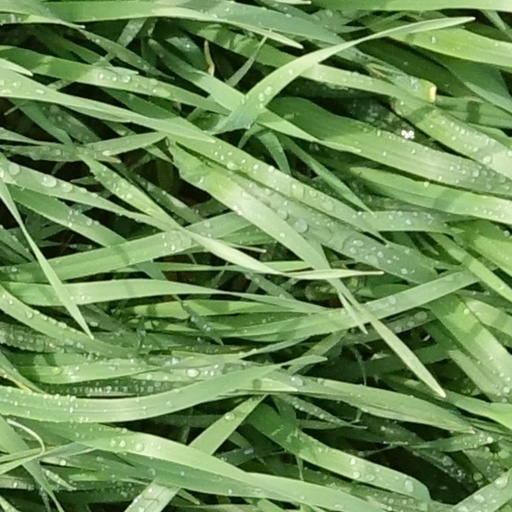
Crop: wheat